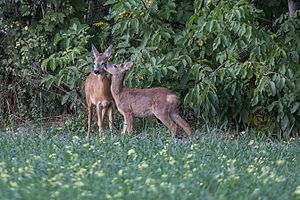
Himmerigskov / Naturen
Rådyrene er ret talrige i Himmerigskov.
Himmerigskov mellem Søften, Hinnerup og Trige, ligger praktisk talt i Favrskov Kommune, men regnes indimellem til én af de nye Aarhus Skove. Skoven på ca. 140 ha, blev hovedsageligt plantet og rejst i 1993-95, men den udvides stadig med nye tilplantninger, senest i 2017. Der er planlagt nye tilplantninger i 2018. Initiativet til skoven kom med Aarhus Kommunes 1988-plan, men den er dog en statsskov plantet af den forhenværende Skov- og Naturstyrelse, og Himmerigsskov drives af staten i det daglige.